Tiffany Doggett

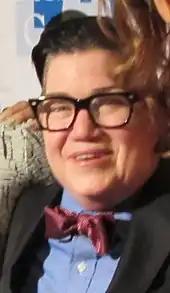
DeLaria's character "Big Boo" starts a friendship with Doggett in Season 2 which develops further in Season 3.

Following her friendships with Taylor and Rice continuing to deteriorate, Doggett forms friendships with Healy and Carrie "Big Boo" Black (played by Lea DeLaria). Healy and Doggett unite to form "Safe Place", a therapy group where prisoners can share their feelings in a confidential and supportive environment. "Safe Place" is short-lived, however, and Healy decides to cancel the group indefinitely after Doggett fails to attend one of the sessions; when he investigates her reason for non-attendance, he finds her getting a hair cut from Burset. Doggett initially talks to Big Boo, an openly lesbian inmate, during a blackout in the prison as she believes that there is a secret 'gay agenda' and she believes that Big Boo will give her the answers that she is seeking. Doggett's physical appearance also changes in this season; she has white false teeth, neater hair and her skin looks smoother.